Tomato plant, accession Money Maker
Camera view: horizontal (90 deg, fisheye); turntable rotation: 270 degrees
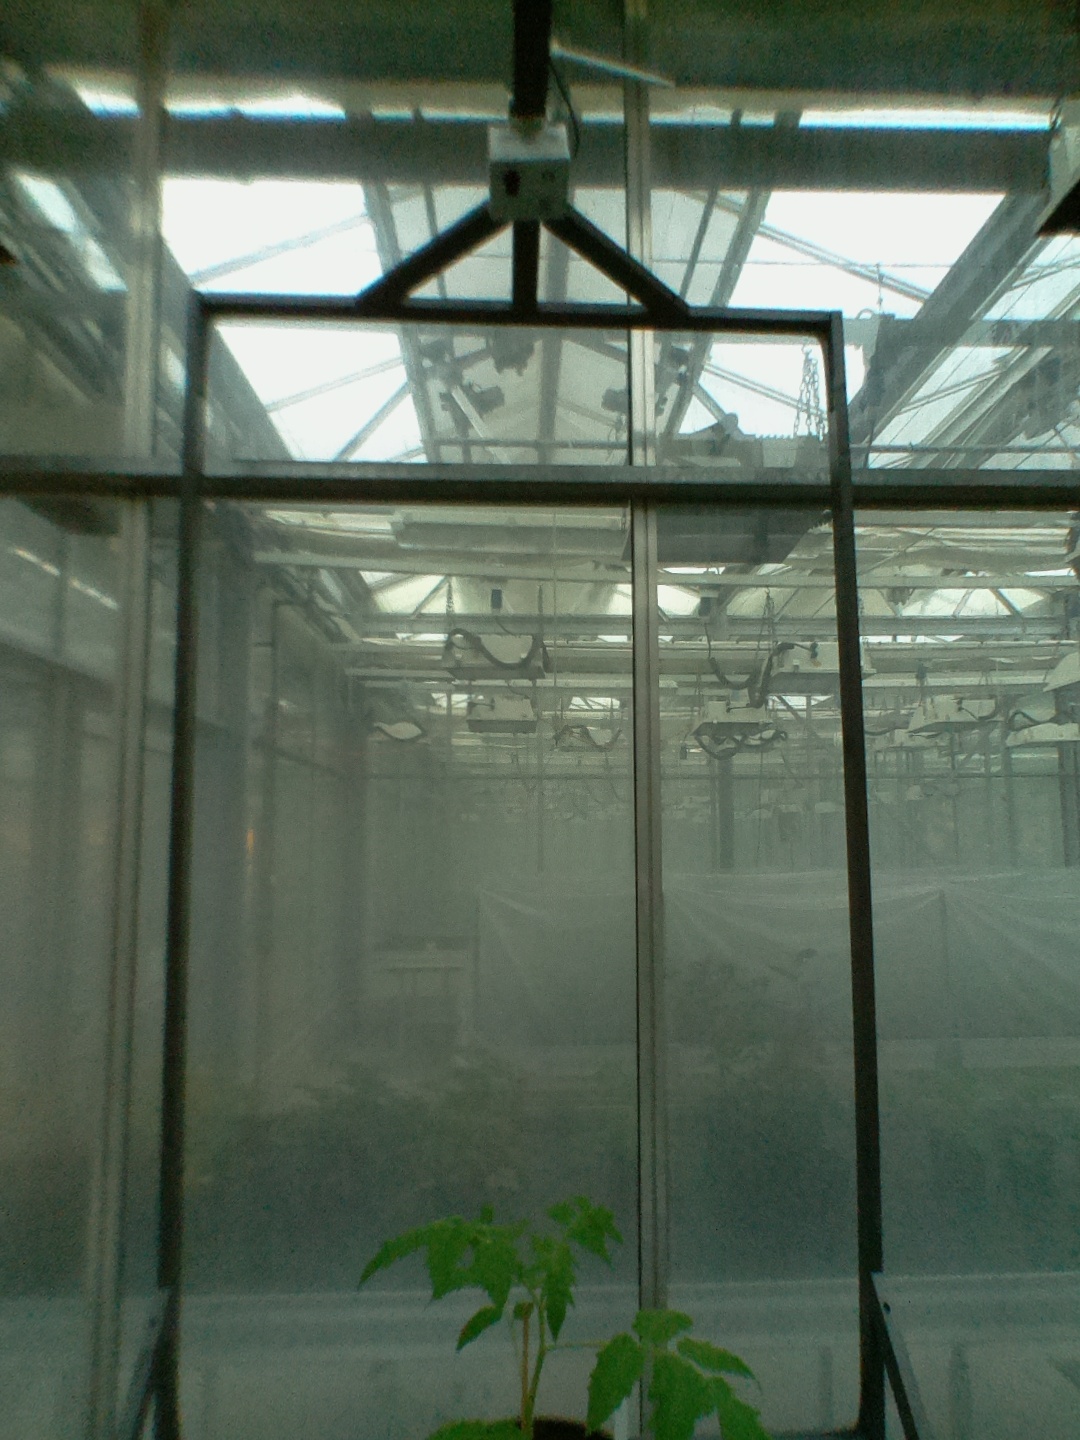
BBCH growth stage 13: 6 of true leaves visible